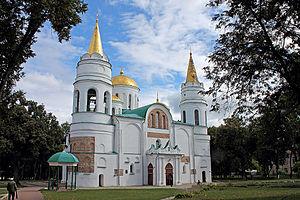
L'église collégiale de la Transfiguration-du-Sauveur est une église orthodoxe de l'époque de la Russie kiévienne et de la principauté de Tchernigov qui date du XIᵉ siècle. C'est le monument le plus ancien conservé de l'Ukraine de la rive gauche, puisqu'elle a été construite en 1033. Il reste des fragments de fresques de cette époque.